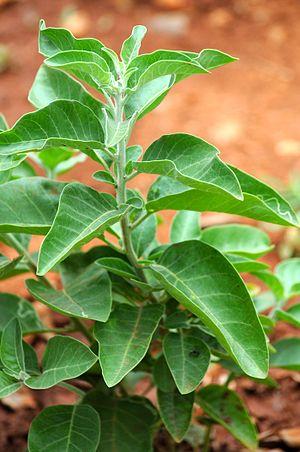
L'Ashwagandha est une espèce de plantes de la famille des Solanaceae. Elle fait partie de la pharmacopée traditionnelle d'Inde, l'Ayurveda.